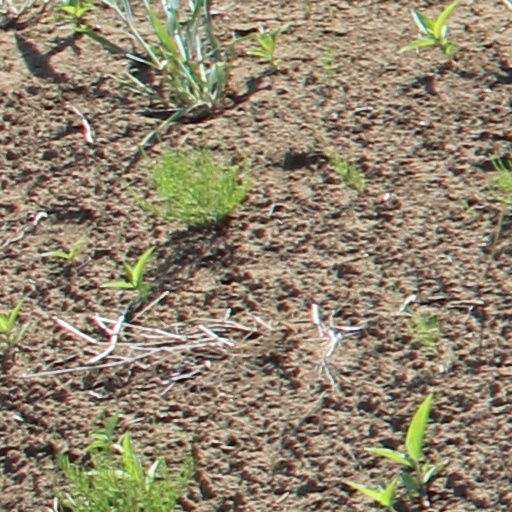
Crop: wheat